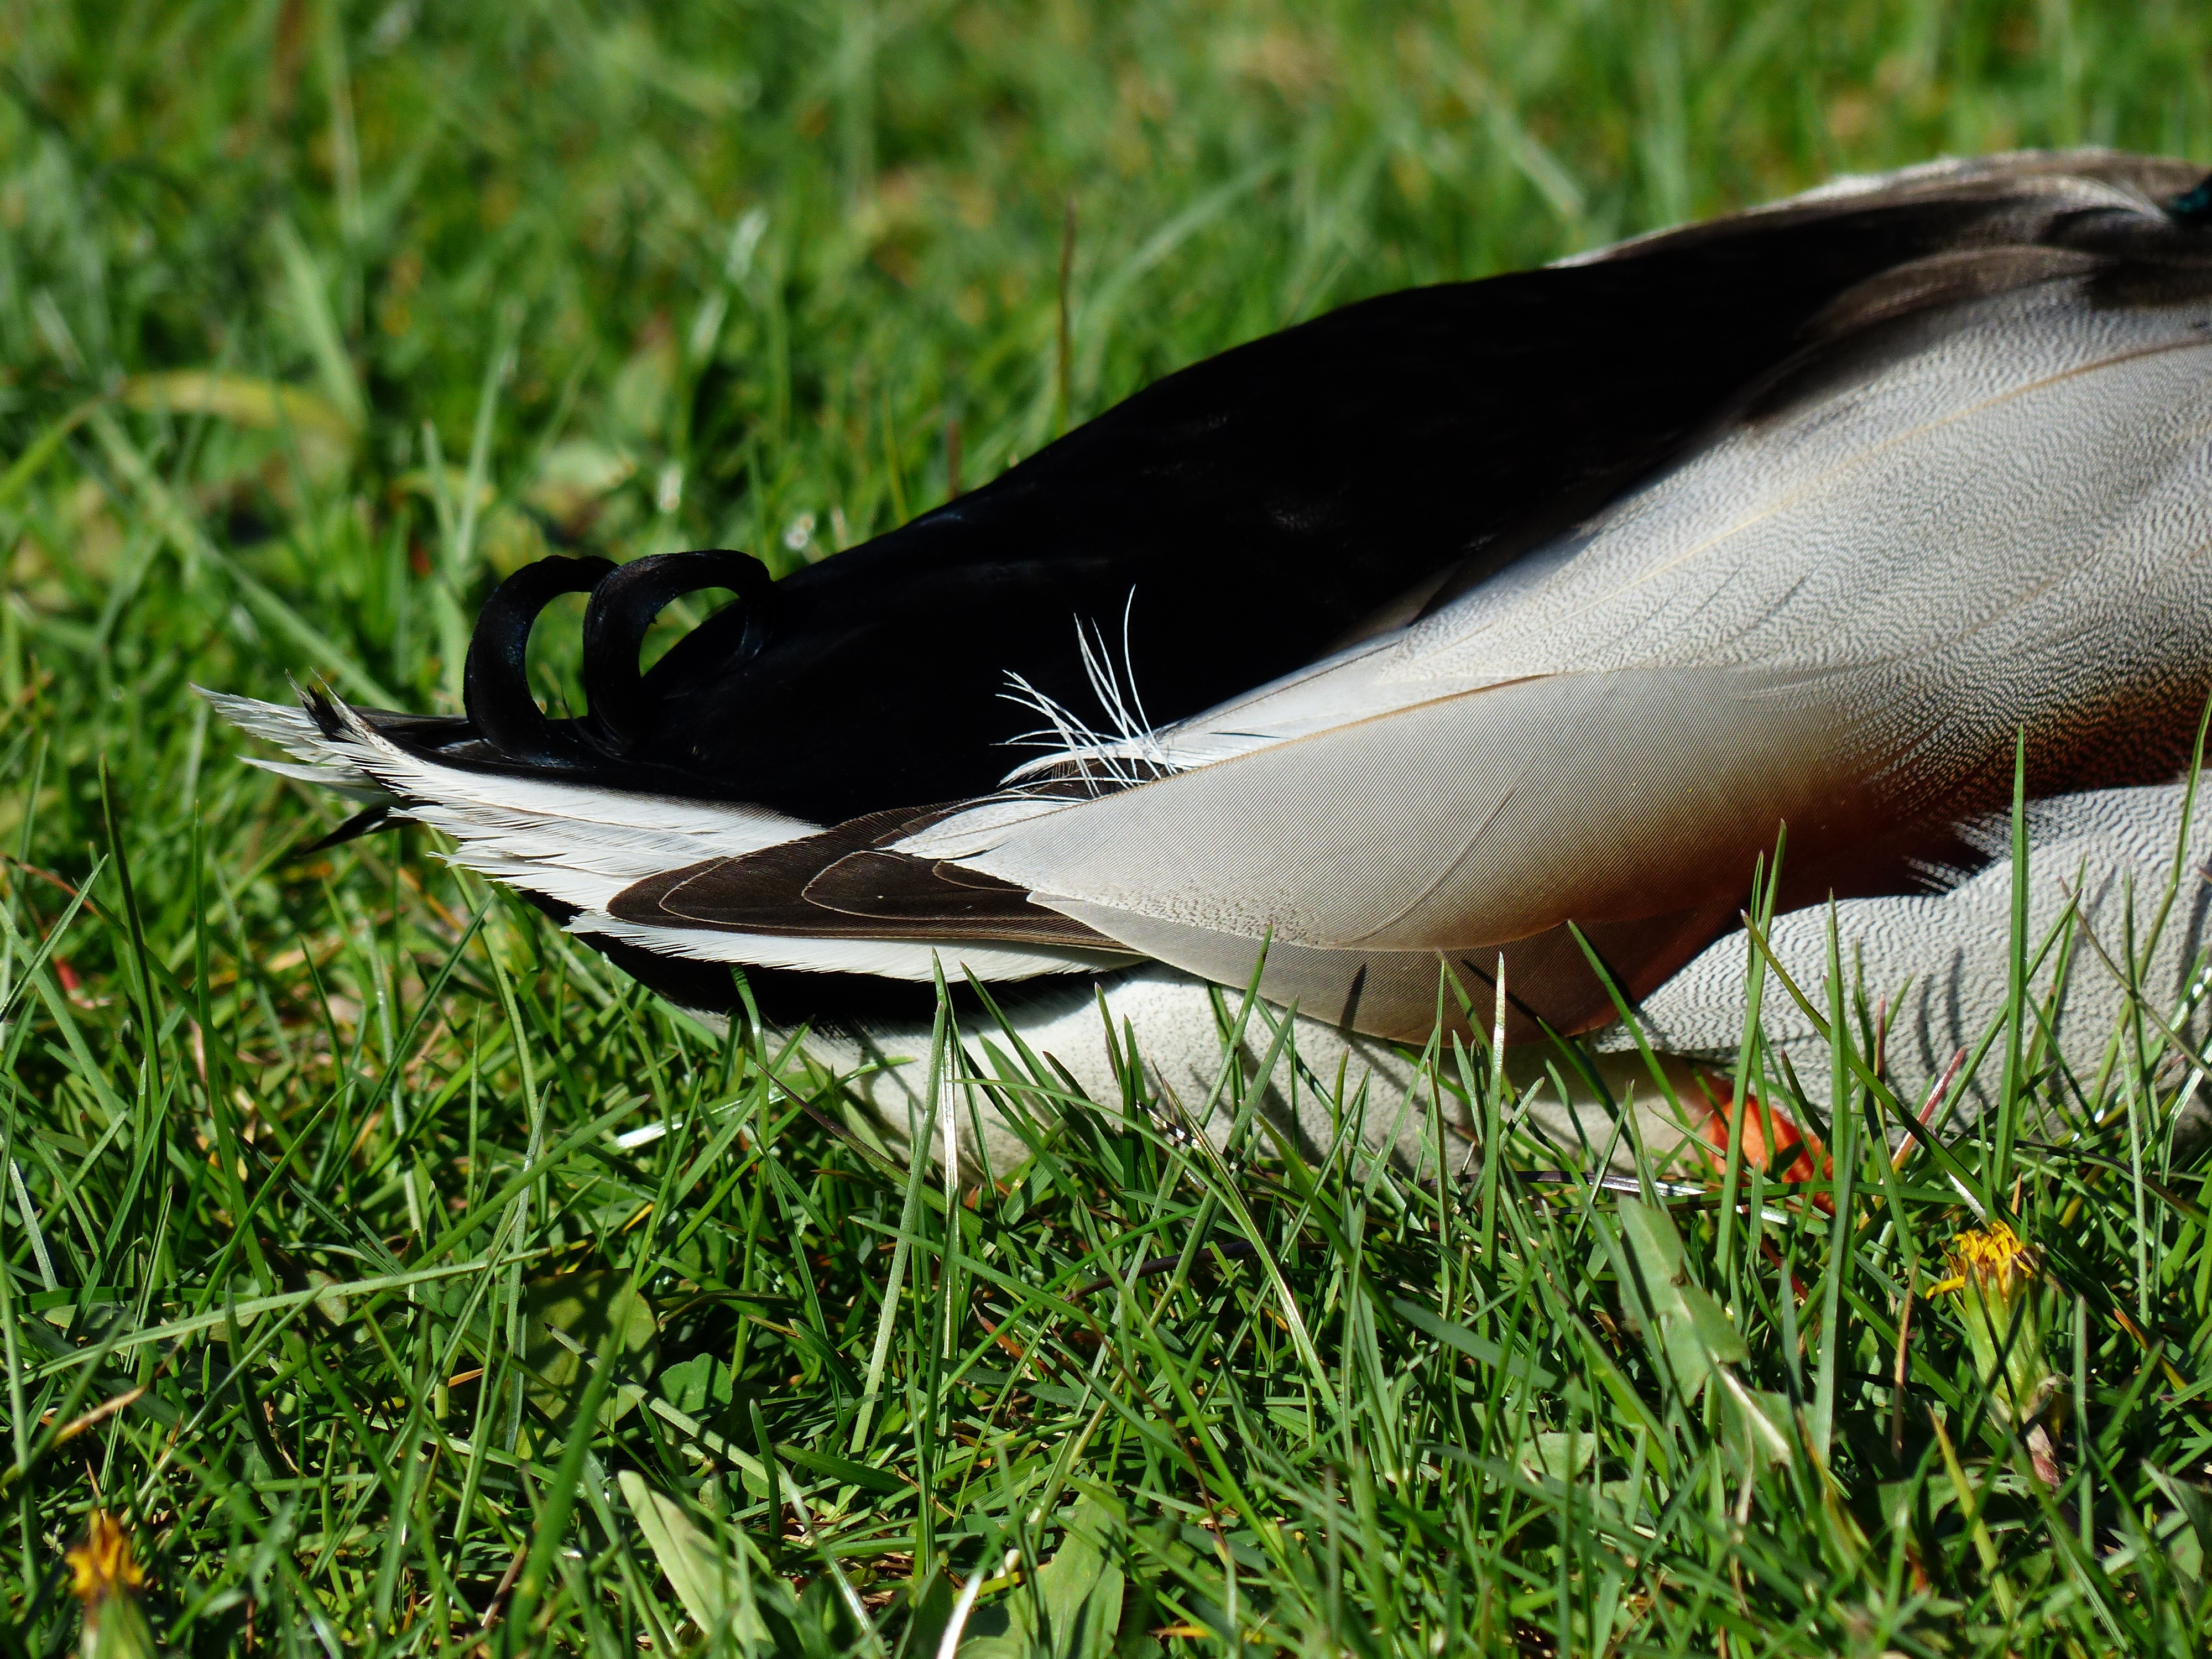
nature, grass, bird, wing, white, lawn, leaf, flower, wildlife, green, black, feather, fauna, plumage, drake, anatidae, duck, vertebrate, waterfowl, species, water bird, mallard, males, duck bird, rump, anas platyrhynchos, swimming duck, perching bird, ducks geese and swans, ducktail, march duck, house duck